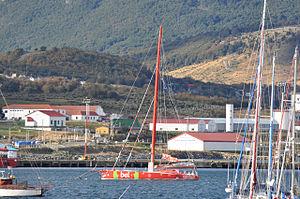
Groupe Bel (Open 60') à Ushuaia, le 9 mars 2011, lors de la Barcelona World Race 2010-2011
La Barcelona World Race 2010-2011, seconde édition de cette course à la voile en double autour du monde, est partie le 31 décembre 2010 de Barcelone. La première édition de la Barcelona World Race avait eu lieu en 2007-2008. Cette épreuve se déroule sur des monocoques de 60 pieds IMOCA. Elle est remportée, le 4 avril 2011, par Jean-Pierre Dick et Loïck Peyron sur Virbac Paprec 3.